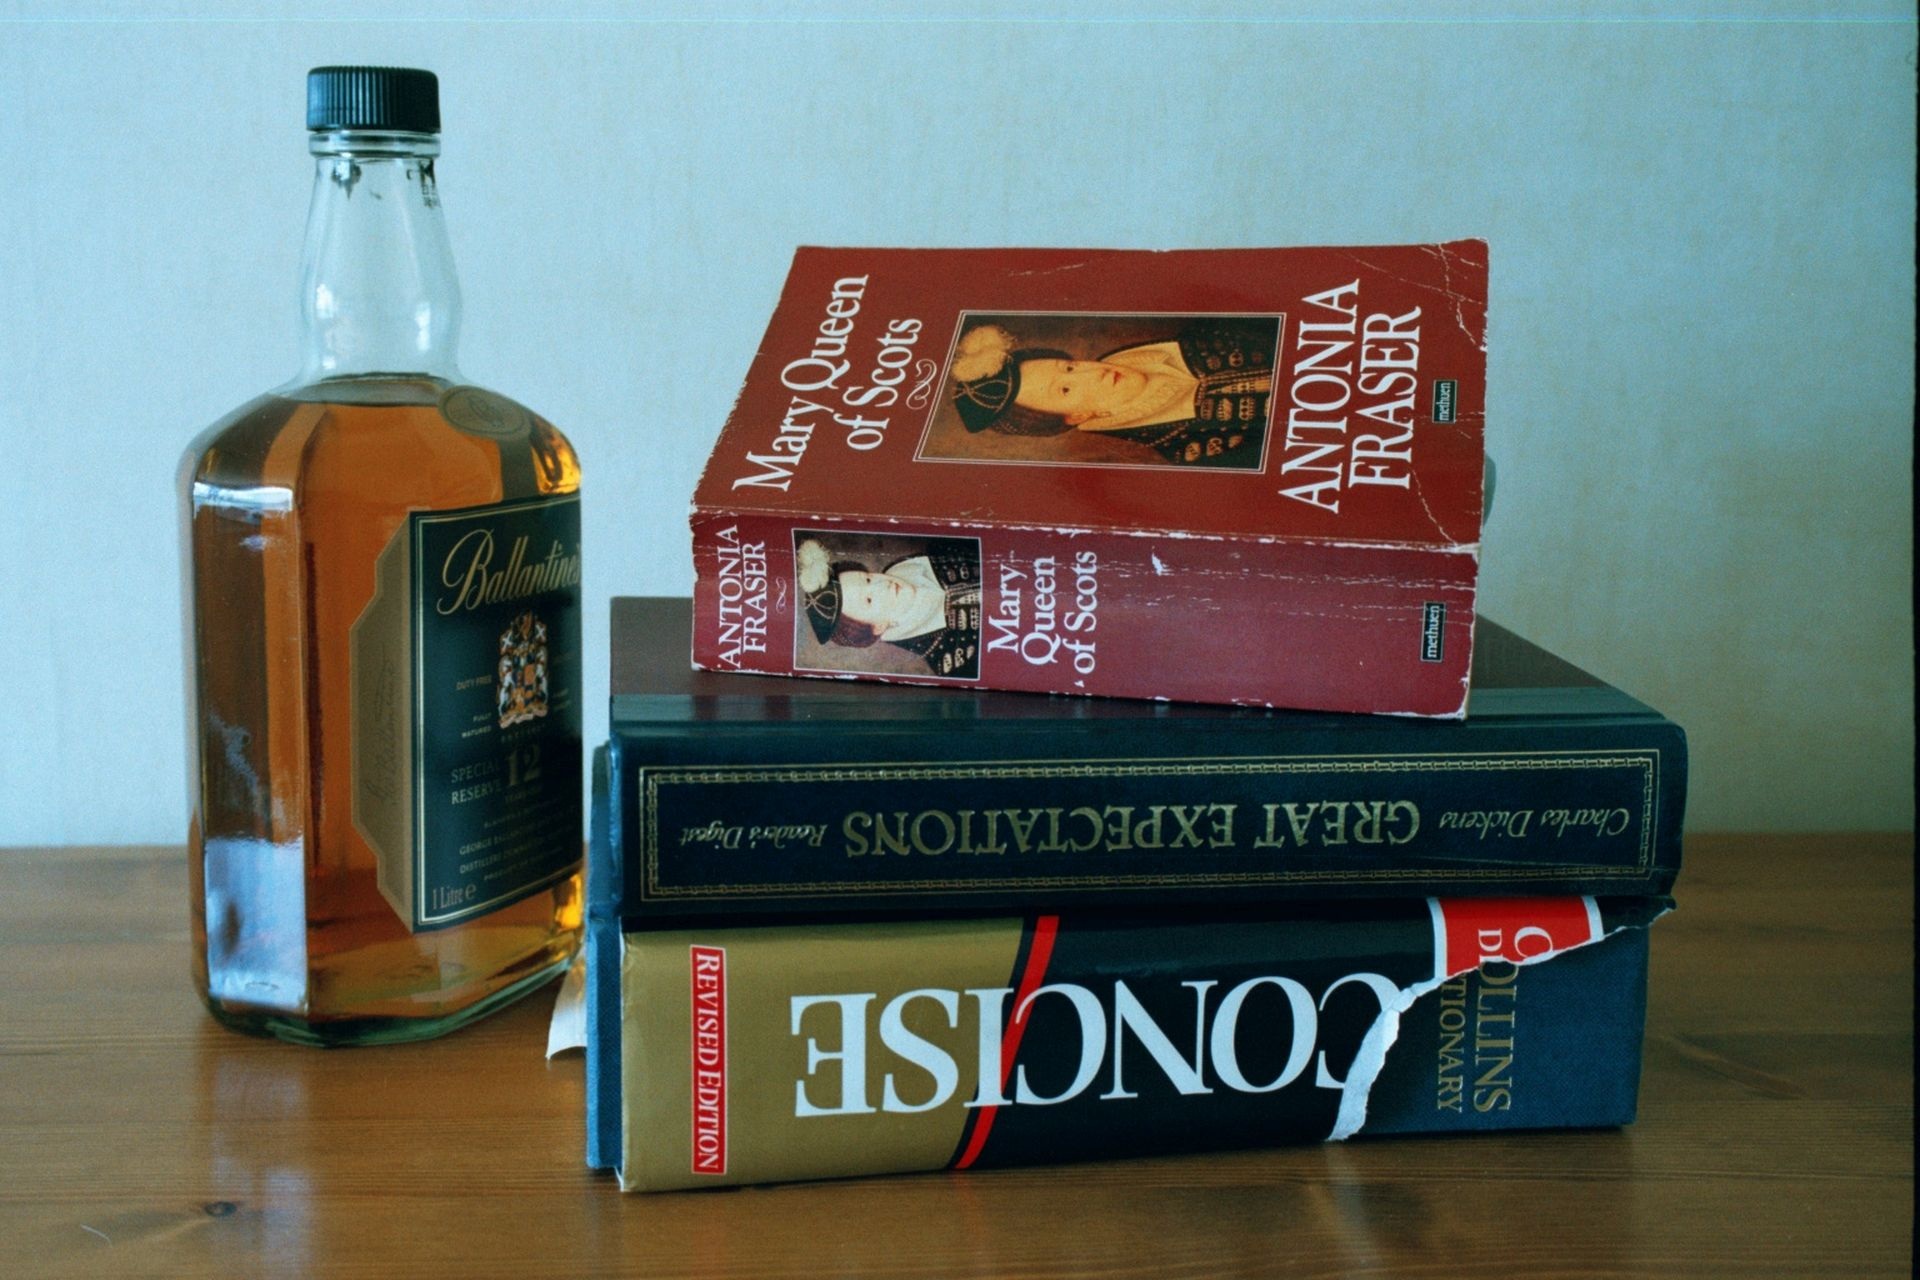
drink, literature, library, books, queen, whisky, scottish, liqueur, distilled beverage, tipple